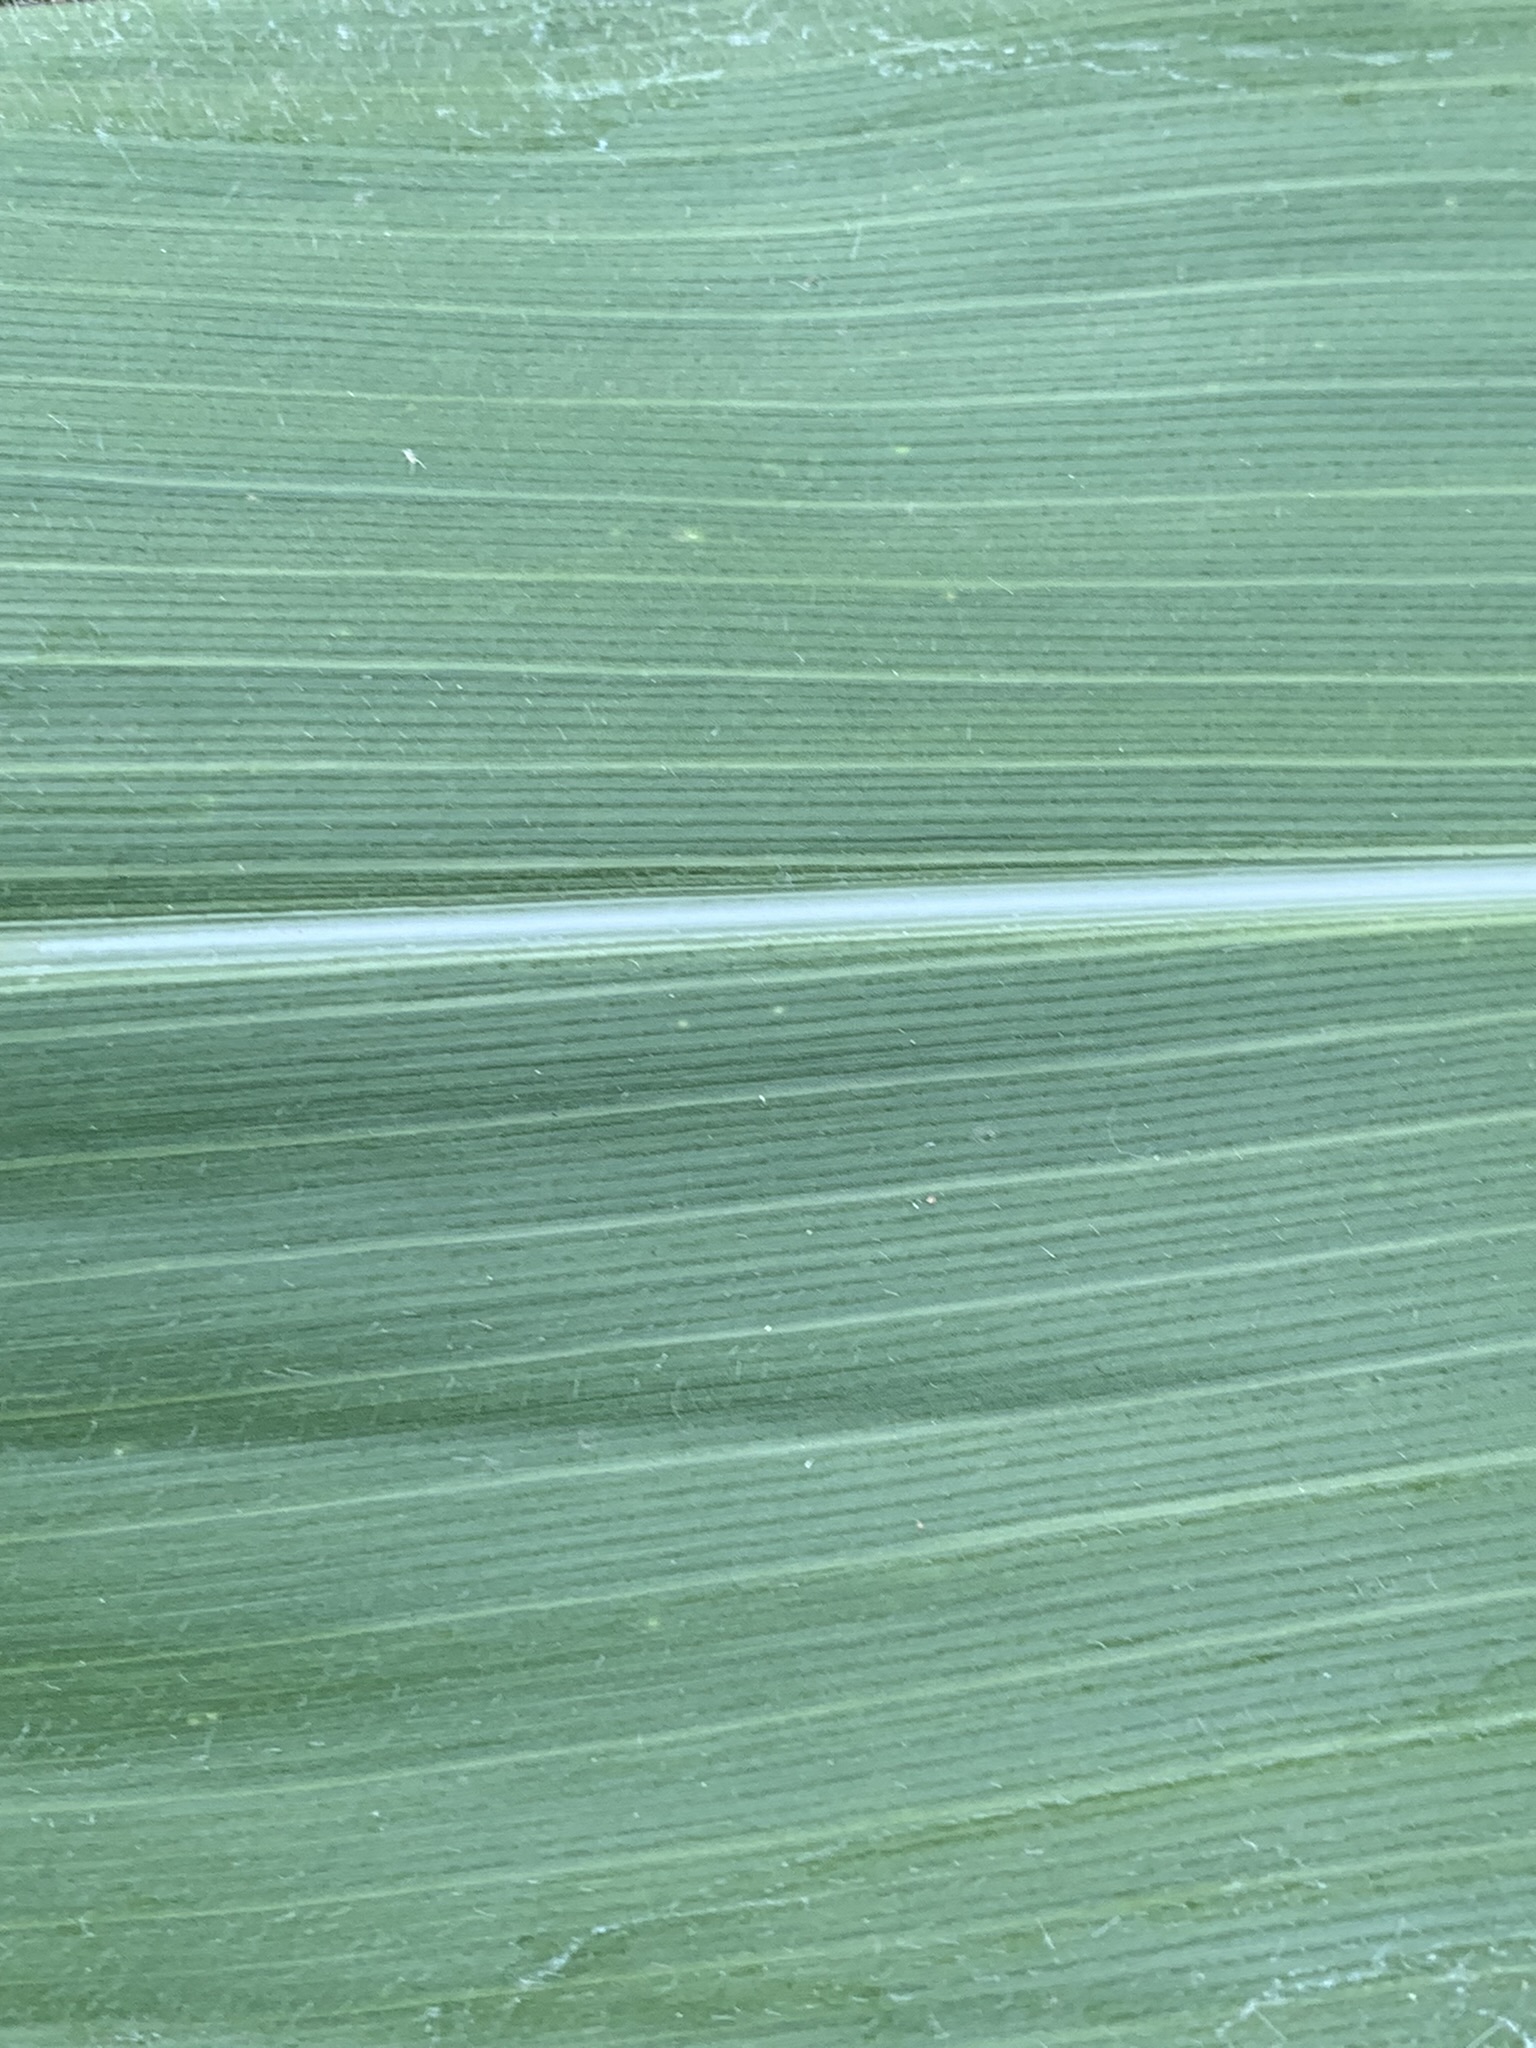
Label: Healthy